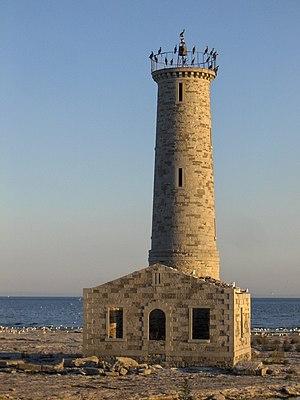
L'île Mohawk est une île située au nord-est du lac Érié dans le comté de Haldimand en Ontario au Canada. Elle est composée de calcaire presque dénué de toute végétation, et n'a qu'une très faible hauteur par rapport au niveau des eaux. Elle sert notamment de colonie pour le goéland hudsonien, le goéland à bec cerclé, le cormoran à aigrettes et la sterne caspienne. Ses eaux limitrophes sont aussi visitées par les oiseaux migrateurs, comme le canard colvert, la bernache du Canada, le garrot à œil d'or, les fuligules et les bécasseaux.
Le phare de l'Île-Mohawk est un phare abandonné situé sur l'île Mohawk dans l'Ontario. Cette tour de 18 m a été construite entre 1846 et 1848 dans le but de signaler la présence de haut-fond près de l'entrée de Port Maitland du canal Welland. Il a été automatisé en 1933, une année avant le réalignement du canal vers Port Colborne à l'est, réduisant l'importance de ce phare. Un incendie le détruit en 1969 et il est remplacé par une simple bouée de navigation. Il est localisé depuis 1979 dans la réserve nationale de faune de l'Île-Mohawk. Il a été désigné phare patrimonial en 2015 par la commission des lieux et monuments historiques du Canada.